Joshua 2

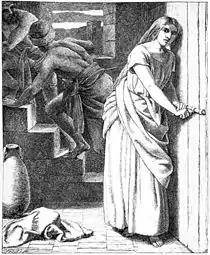
"Rahab Receiveth and Concealeth the Spies" by Frederick Richard Pickersgill (1881)

The narrative in this chapter seems to be an interruption, but actually provides a background material for the stories of the crossing of the Jordan River and the Battle of Jericho. The sending out of spies follows Moses's example (Numbers 13, Deuteronomy 1:21–23; cf. Joshua 7:2–3), but unlike the earlier mission, which had resulted in failure to take the promised land because of fear (Numbers 13–14), this time the spies encouraged the people to march forward (verse 24; contrast Numbers 13:31–33).